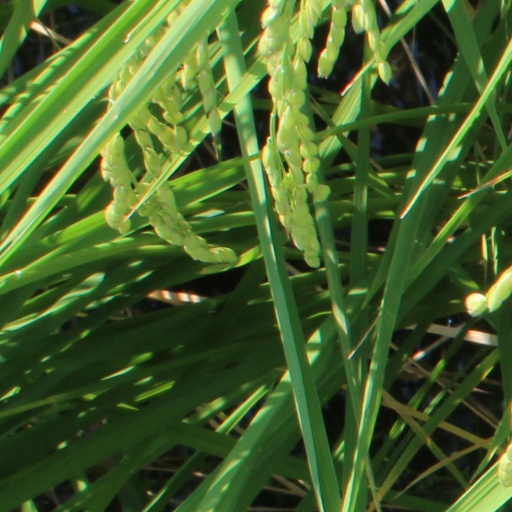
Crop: rice